Tuvan language

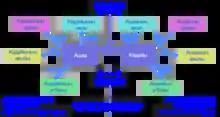
Name of family members in Tuvan.

Tuvan vocabulary is mostly Turkic in origin but marked by a large number of Mongolian loanwords. The language has also borrowed several Mongolian suffixes. In addition, there exist Ketic and Samoyedic substrata. A Tuvan talking dictionary is produced by the Living Tongues Institute.